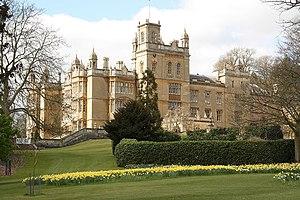
X-Men : Le Commencement, ou X-Men : Première Classe au Québec, est un film de super-héros américano-britannique écrit et réalisé par Matthew Vaughn, sorti en 2011. C'est le cinquième film de la série X-Men mettant en scène les personnages de la série de comics X-Men de Marvel Comics, créés par le scénariste Stan Lee et le dessinateur Jack Kirby.
"Nocturne est une super-héroïne de l'univers de Marvel Comics. Créé par Jim Calafiore, le personnage de fiction est présent dans le scénario ""Professor W's X-Men"" de X-Men Millennial Visions en 2000. Nocturne est représentée pour la première fois dans le comic book Blink #4 en 2001. Cette histoire est publiée en France l'année suivante dans X-Men Hors Série nᵒ 8 de la collection Marvel France de l'éditeur Panini Comics.